Statue of Charles II, Soho Square

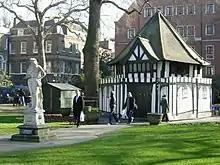
The statue in Soho Square in 2008

The statue portrays Charles in a standing pose, left hand on hip, with his head turned to the right and wearing a long wig. He is shown wearing some body and thigh armour and a heavy long cloak at the back, and formerly held a baton in his right hand. The low pedestal once had an inscription on it, but this became illegible as long ago as 1815, leading to some dispute at that time about whom the statue was meant to represent. As the square was once called Monmouth Square, some people erroneously supposed the statue to represent Charles' favoured out-of-wedlock son, the Duke of Monmouth. By the 1920s it was described as "black with age". The pedestal's decorative carvings comprise a crown in relief surmounting scroll motifs on the front and rear, with each side depicting a crown surmounting crossed sceptres and a decorative riband.